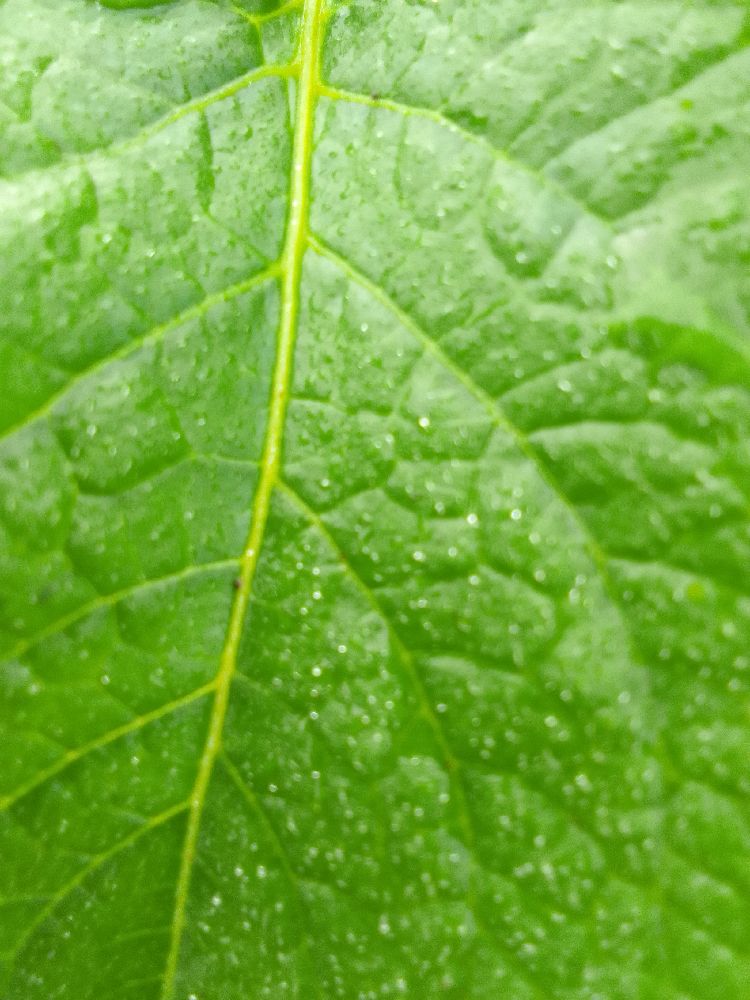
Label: Healthy